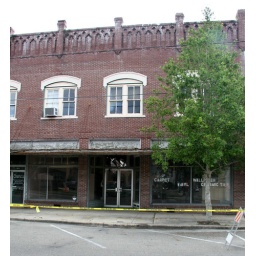
roof cave-in, Emporium building in Perry